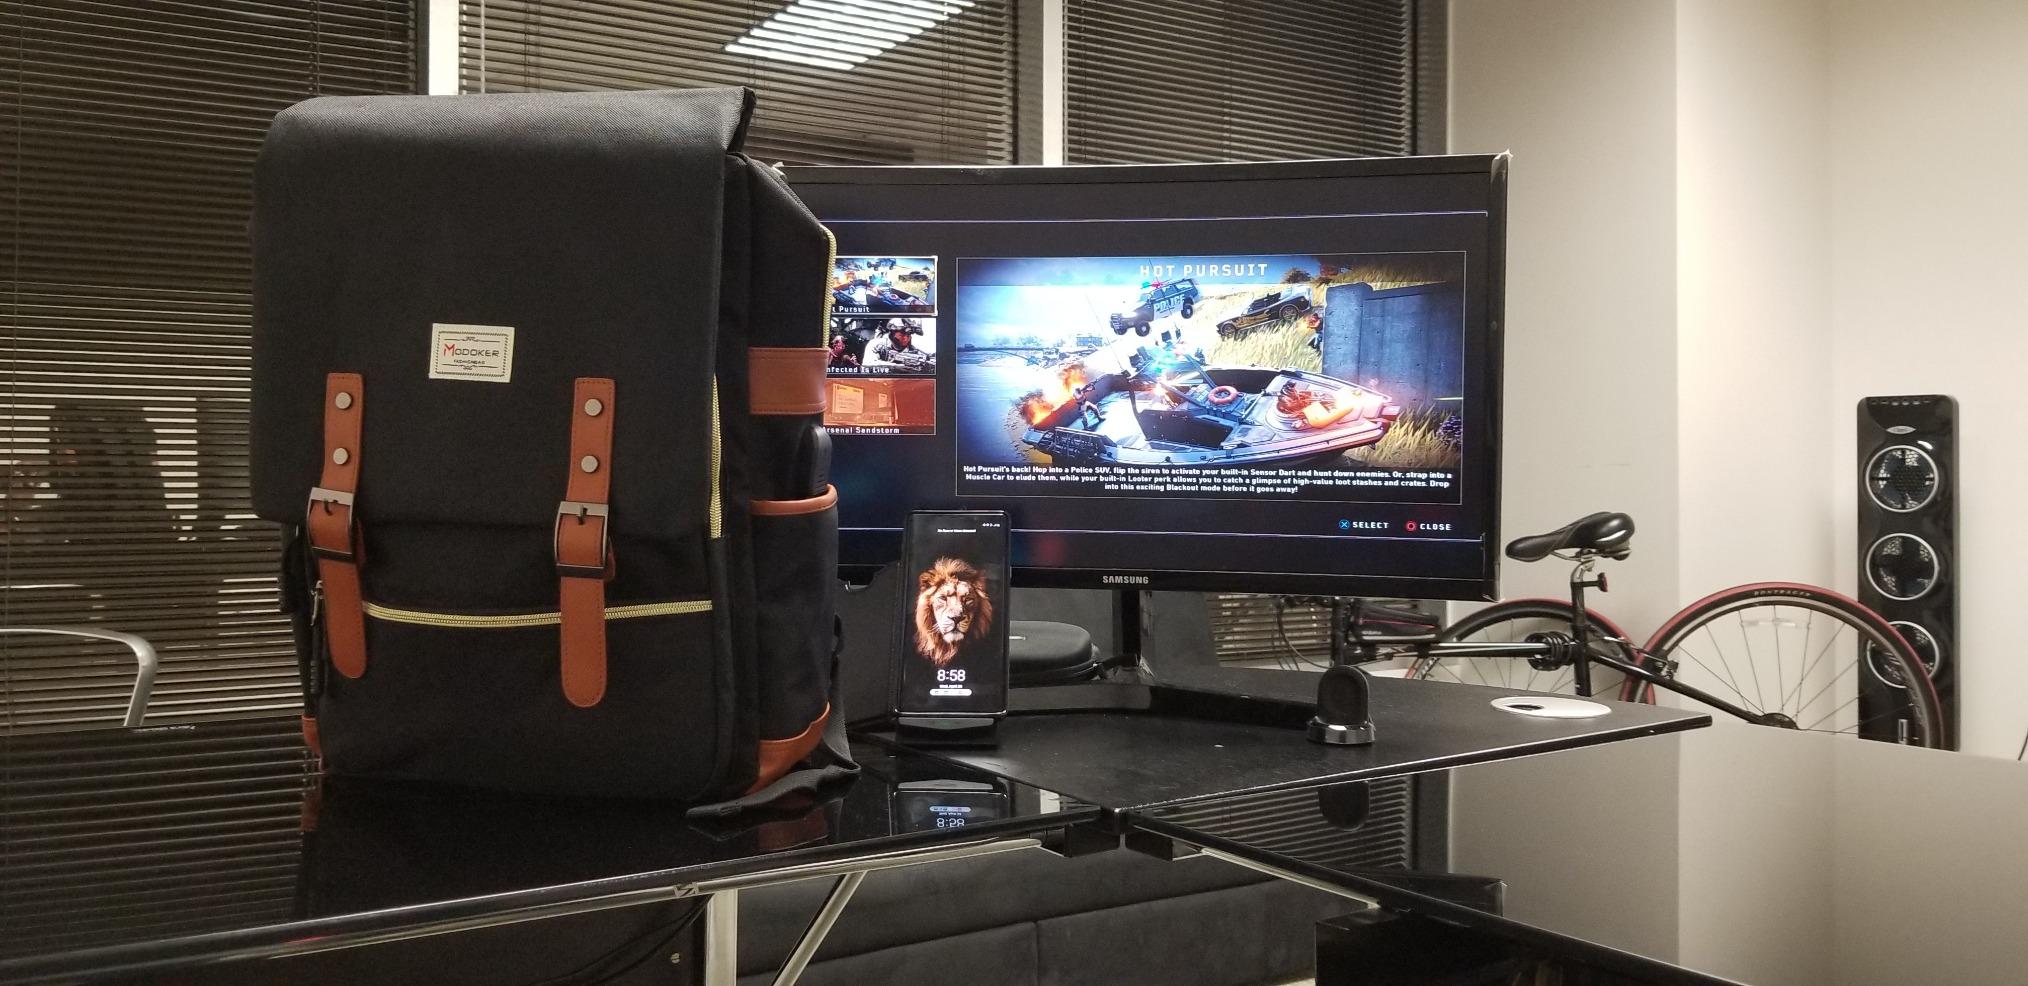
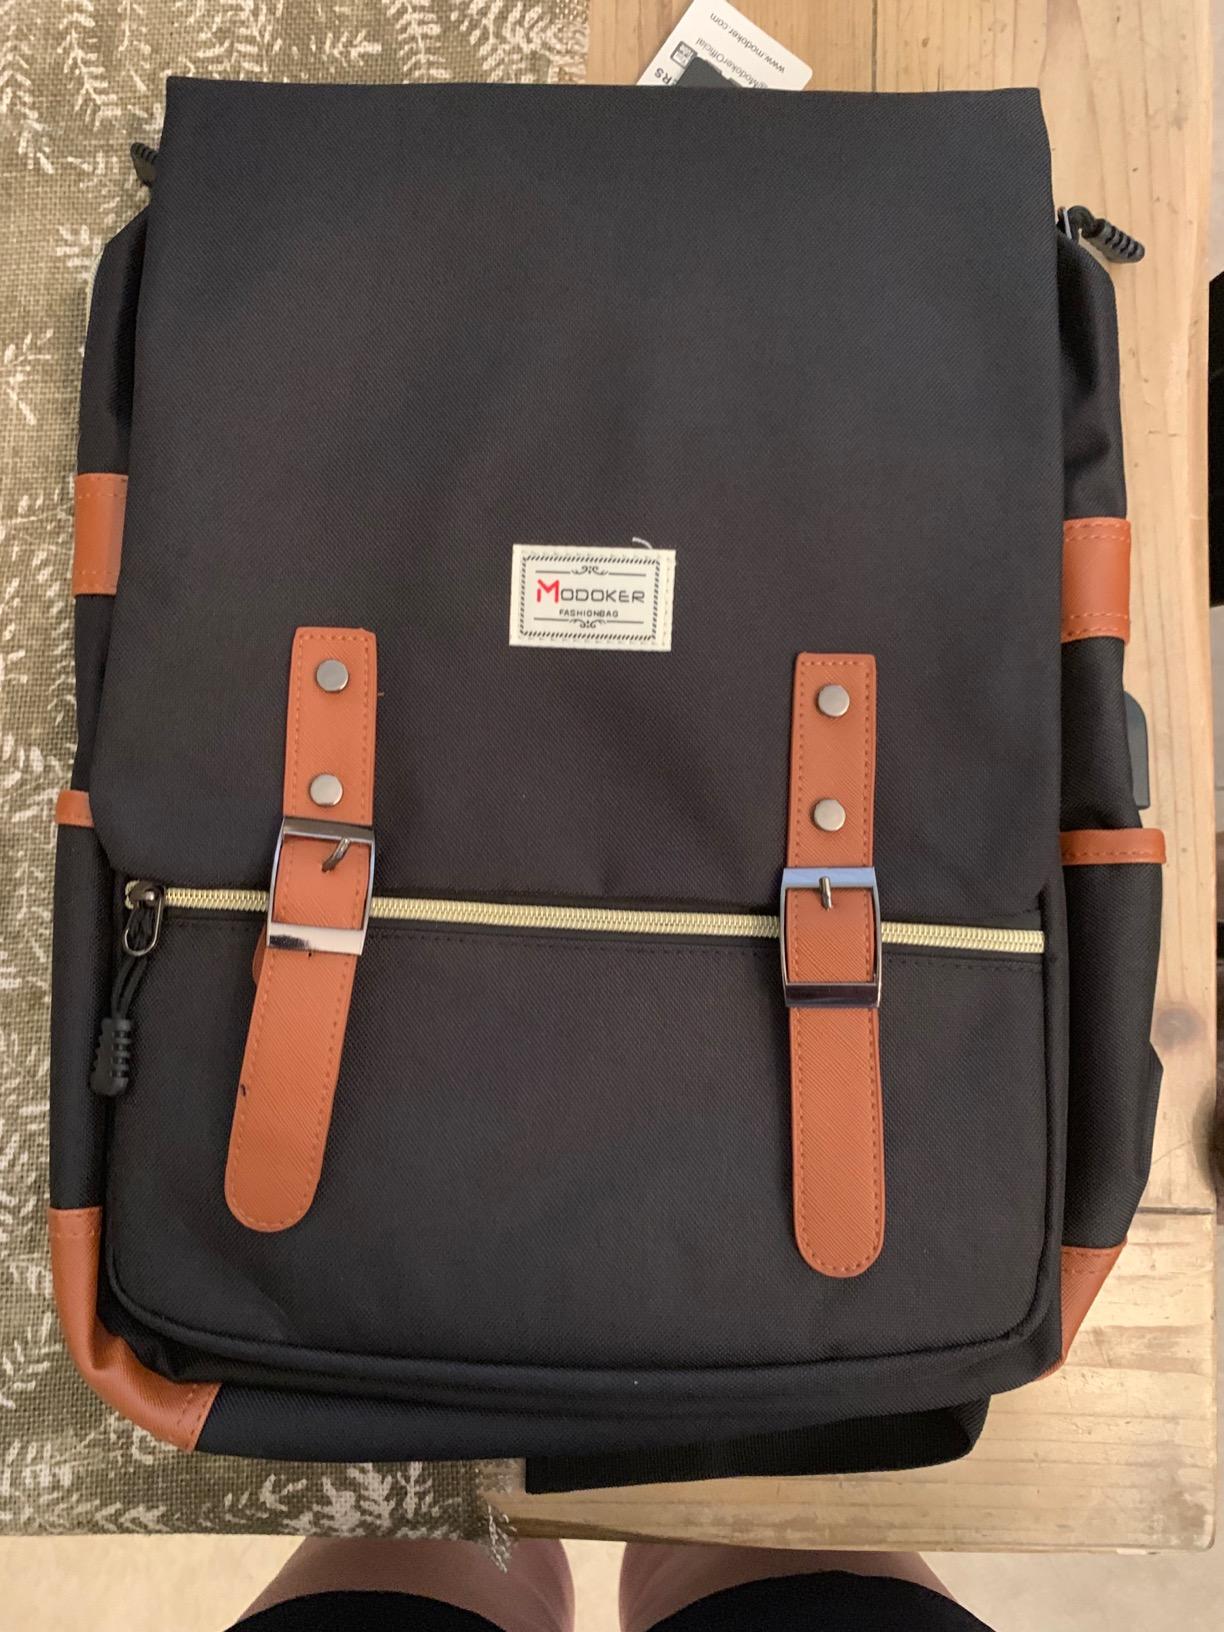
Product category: bag
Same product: yes